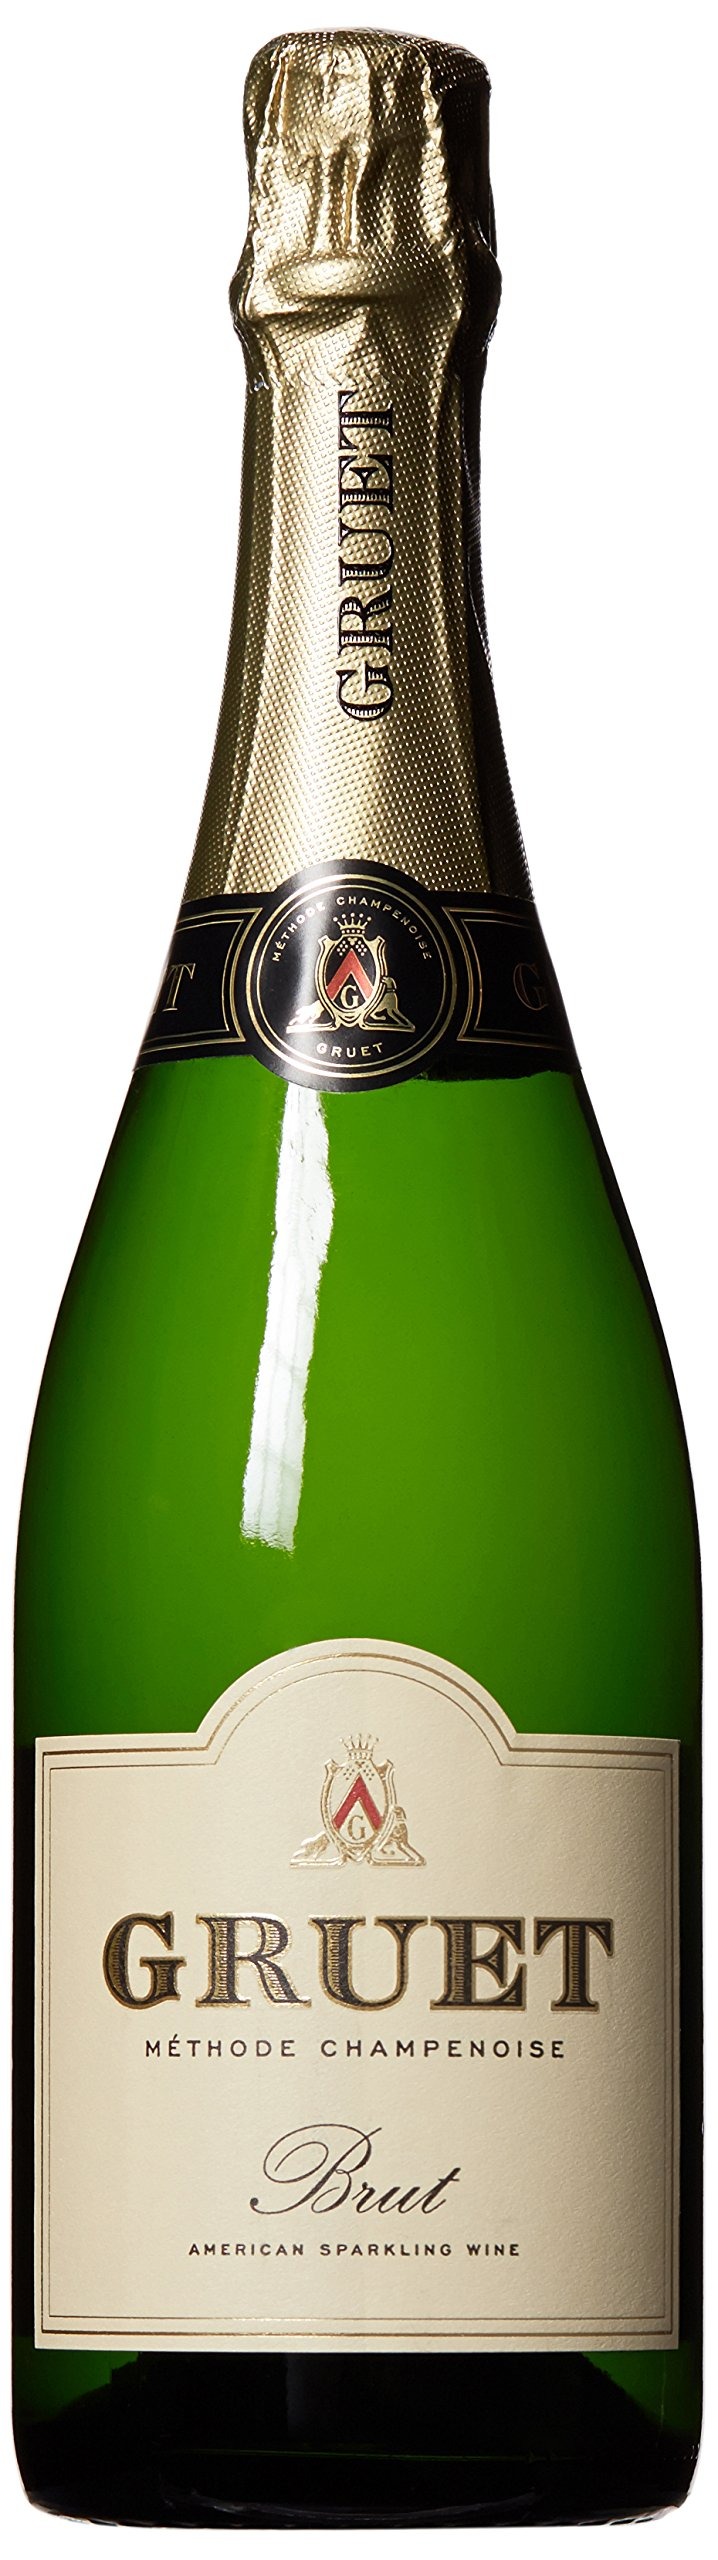
Item Name: NV Gruet Brut, Methode Champenoise Sparkling Wine 750 mL
Bullet Point 1: #1 SPARKLING WINE - TOP 100 VALUES OF 2016, Wine Spectator
Bullet Point 2: 90 POINTS, SMART BUY, Wine Spectator
Product Description: Brut NV was our fi rst wine released in 1989. As the predominant grape used in Champagne, “We wanted our first sparkling wine to express the finesse of Chardonnay”- Laurent Gruet. More than twenty years later, our Brut NV remains our flagship sparkling wine for both quality and price.
Value: 25.36
Unit: Fl Oz

Price: 17.99